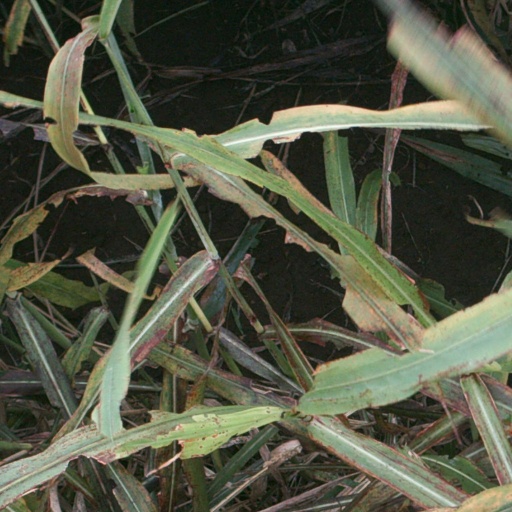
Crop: sorghum